Paphos

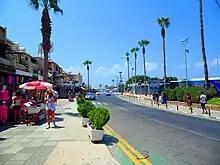
Kato Paphos, Apostolou Pavlou Ave that leading to the Paphos Coastline, on the right — the bus station

Following the Turkish invasion of Cyprus in 1974, there was rapid economic activity in all fields, especially tourism in the Kato Paphos area. The government invested heavily in irrigation dams and water distribution works, road infrastructure and the building of Paphos International Airport, the second international airport in Cyprus.